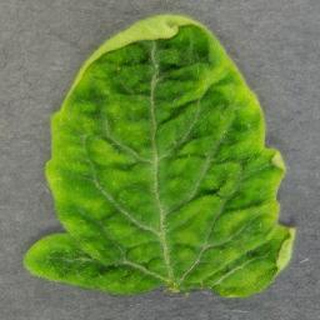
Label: tomato_yellow_leaf_curl_virus